Perak

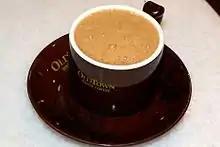
Ipoh white coffee, Perak's signature drink

Perak's geology is characterised by eruptive masses, which form its hills and mountain ranges. The state is divided by three mountain chains into the three plains of Kinta, Larut and Perak, running parallel to the coast. The Titiwangsa Range passes along the eastern borders of Perak, with its highest point, the Mount Korbu, is located in the district of Kinta near the border with the state of Kelantan. Other mountain ranges in Perak are the Bintang Mountains and the Keledang Range. Alluvium covers much of the plains, with detached masses of sedimentary rock appearing at rare intervals.